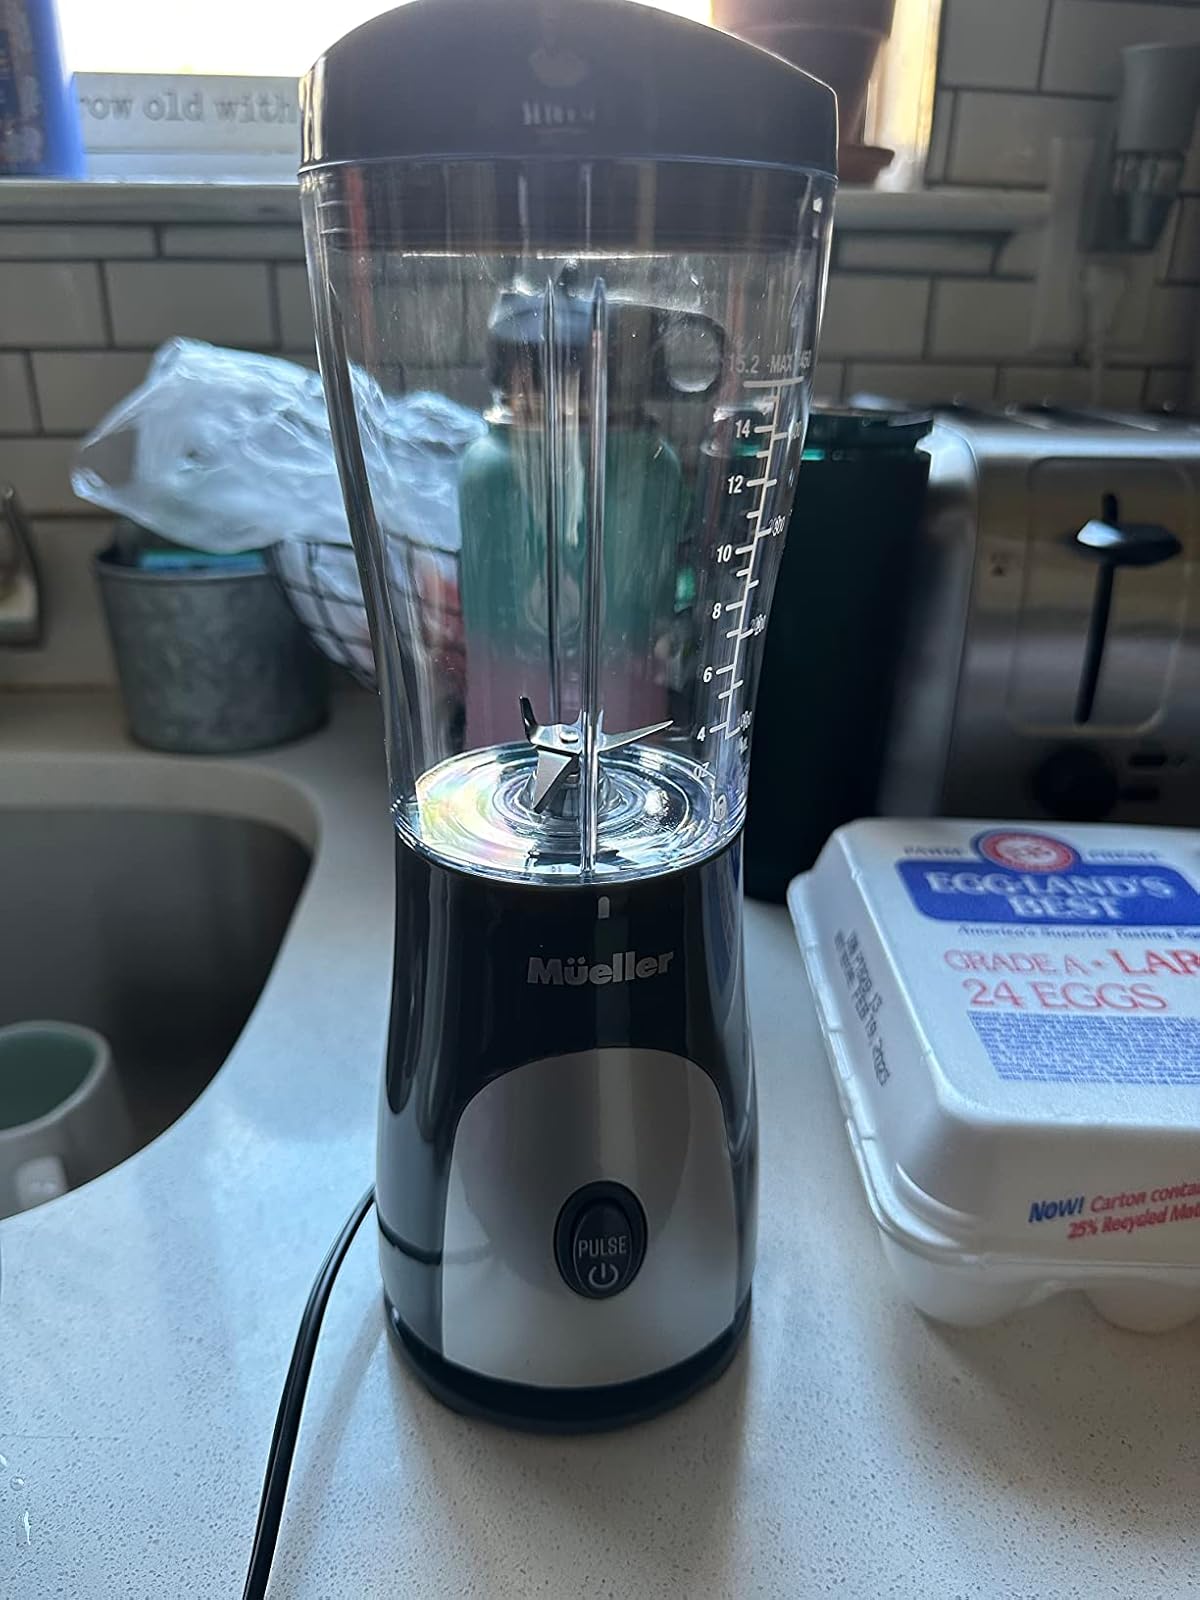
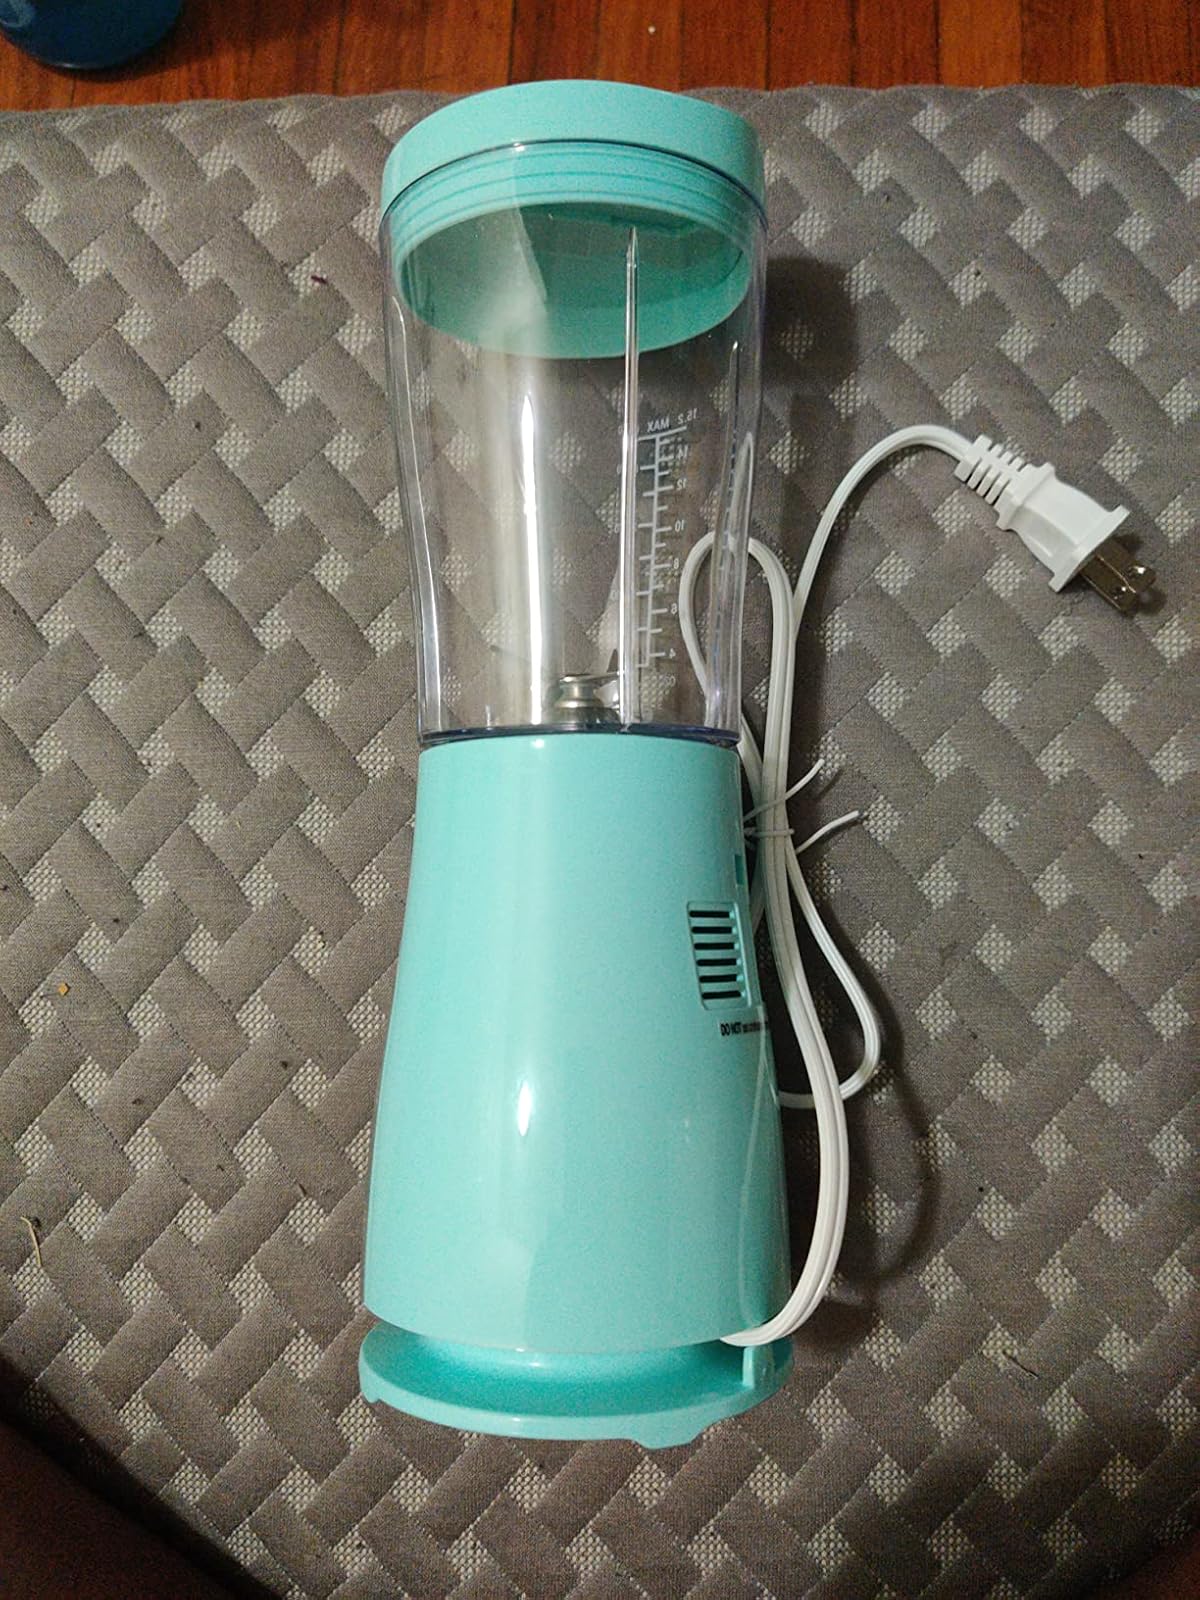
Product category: items_blender
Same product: no